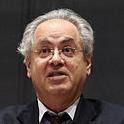
Age: 60